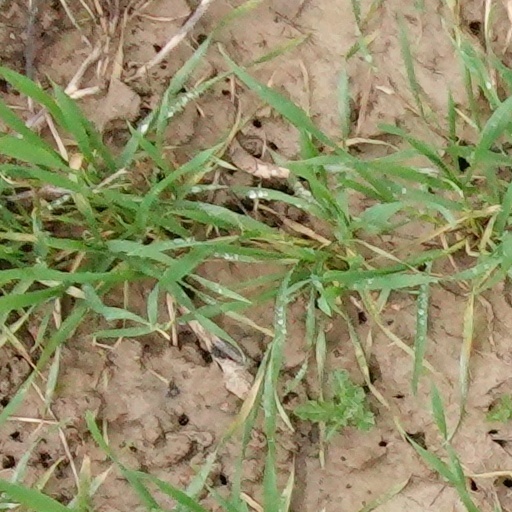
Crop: wheat